Viking runestones

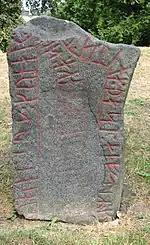
Runestone DR 330

This runestone is an early inscription carved in runestone style RAK with a cross above the text bands. It is located in Ubby and it was raised in memory of a father. This man had participated in Viking expeditions both in the west and in the east.